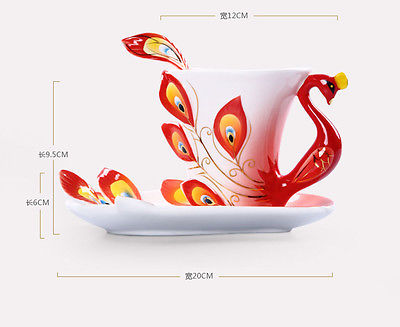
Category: mug